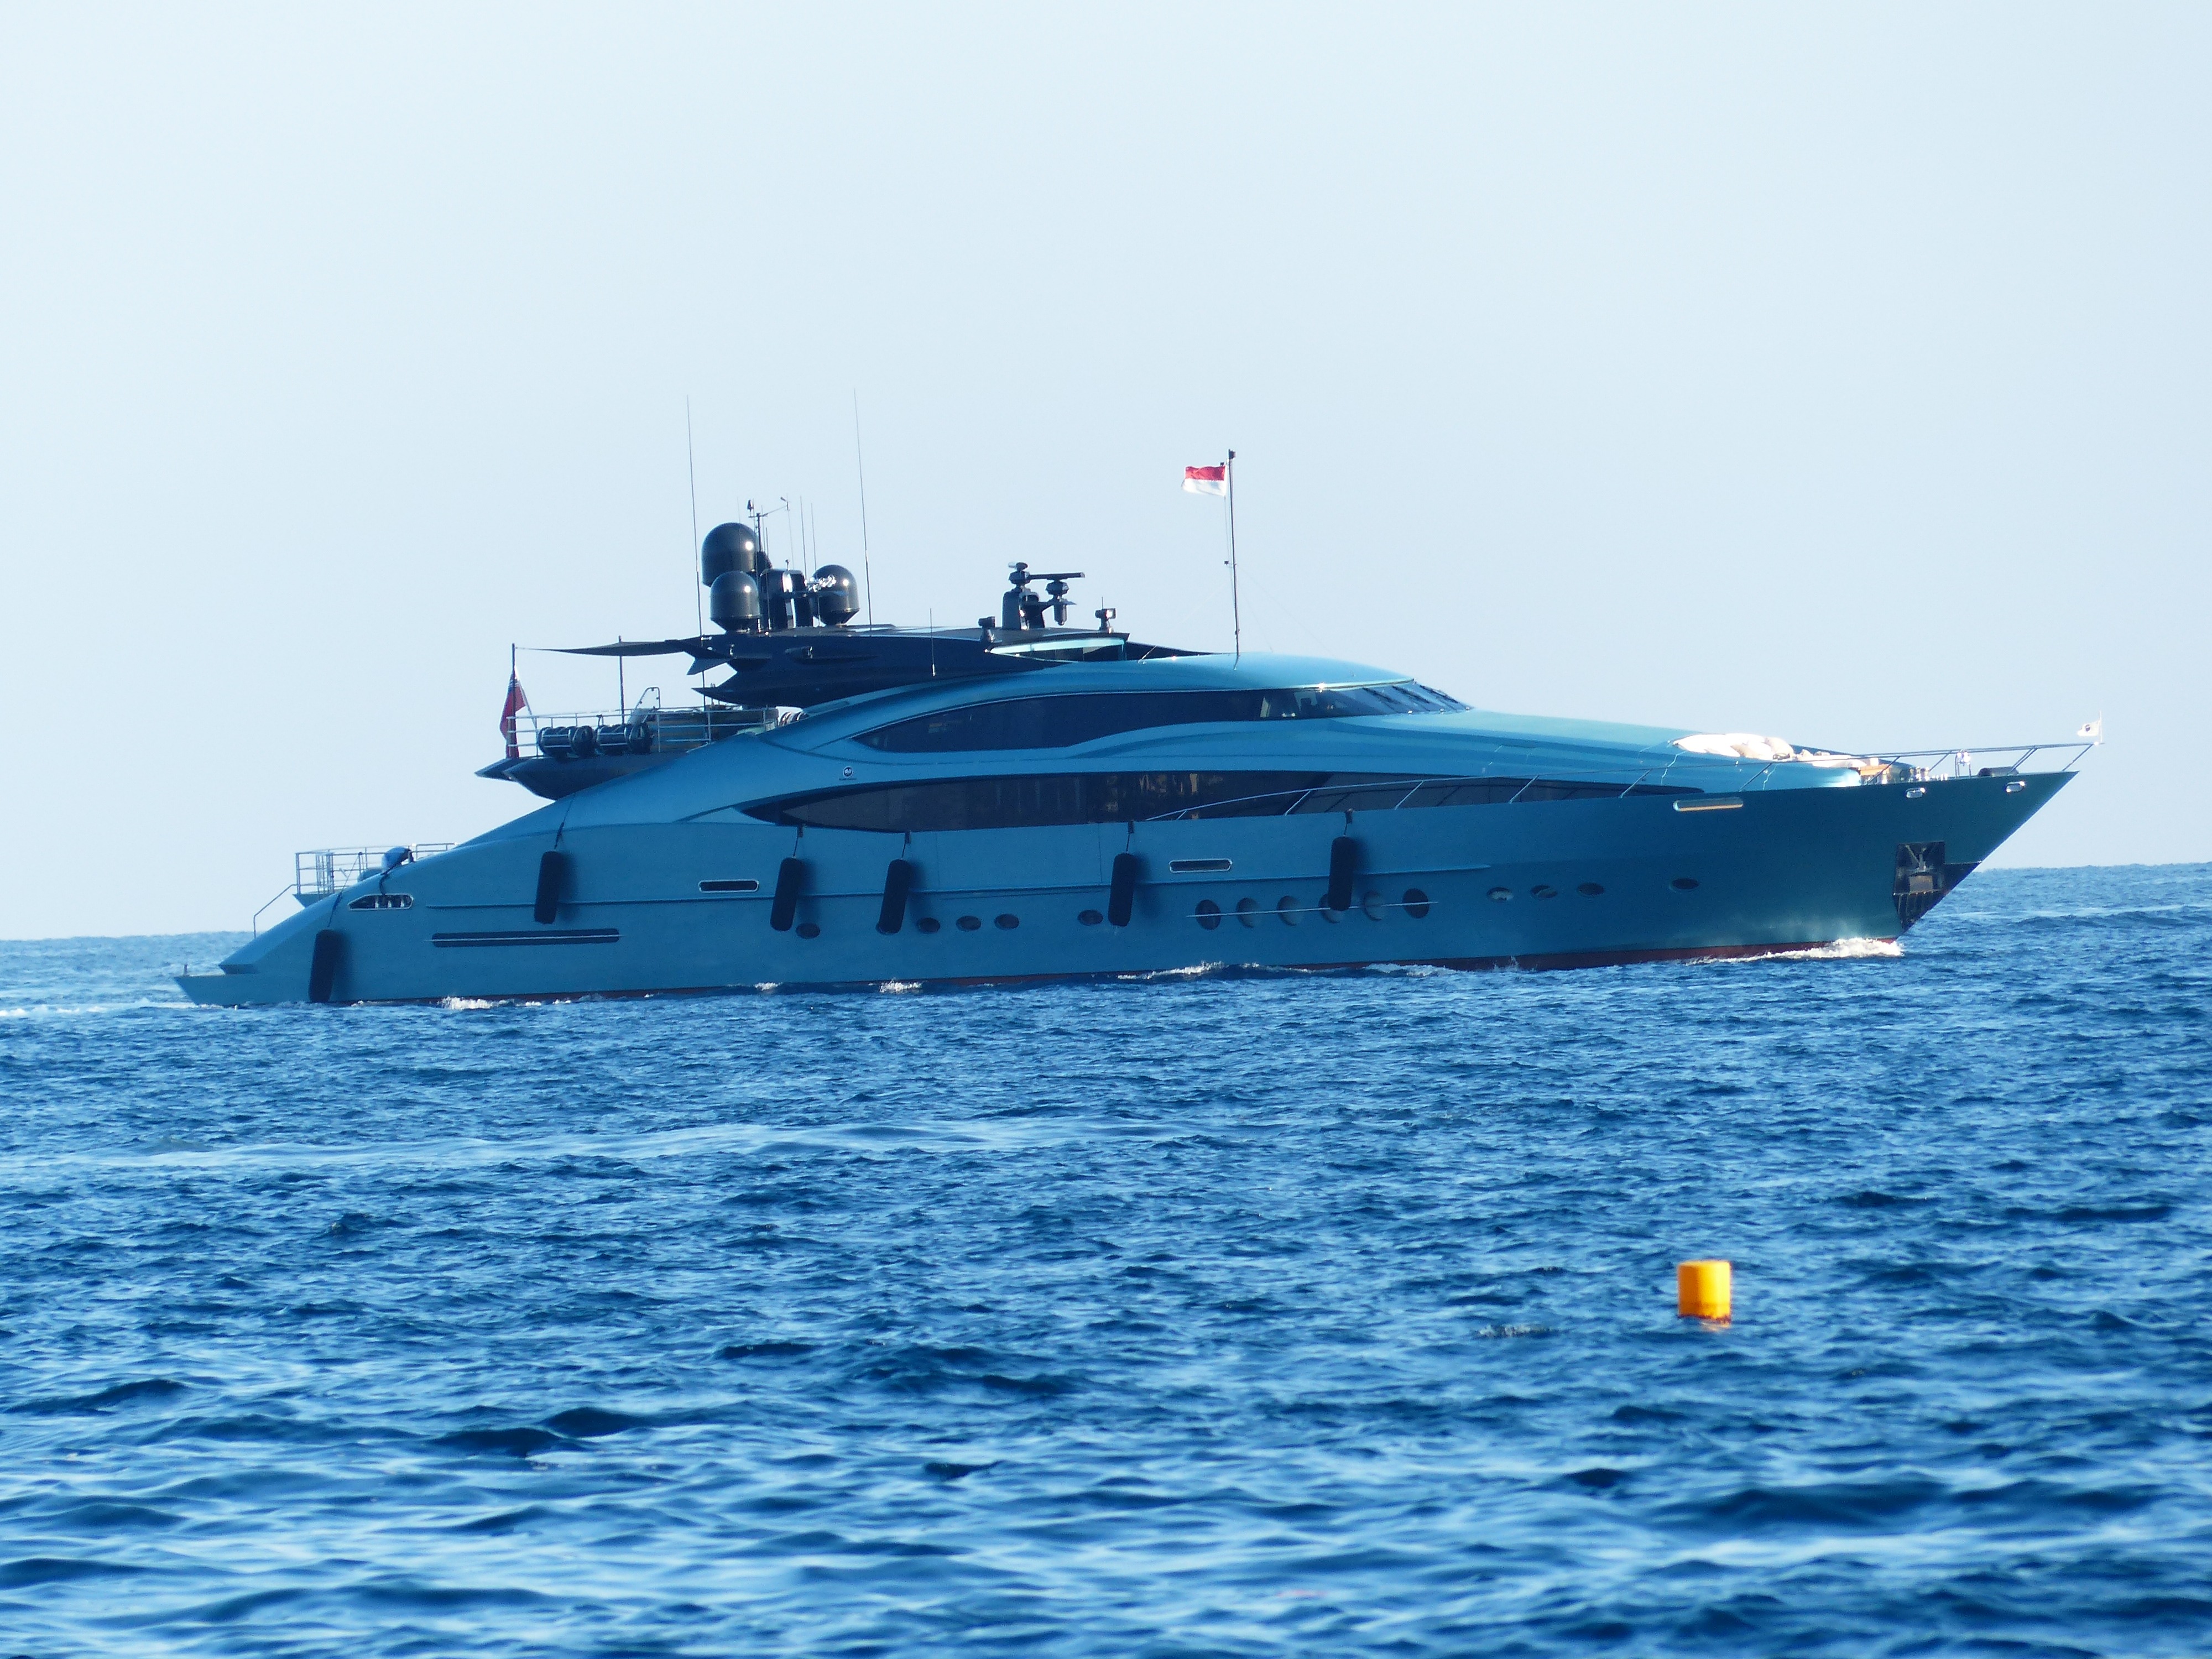
sea, water, ocean, boat, lake, ship, boot, vehicle, yacht, motorboat, speedboat, empire, luxury, large, shipping, watercraft, powerboat, wealth, passenger ship, luxury yacht, leisure boat, motor yacht, racing boat, recreational ship, patrol boat